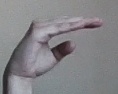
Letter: jeem